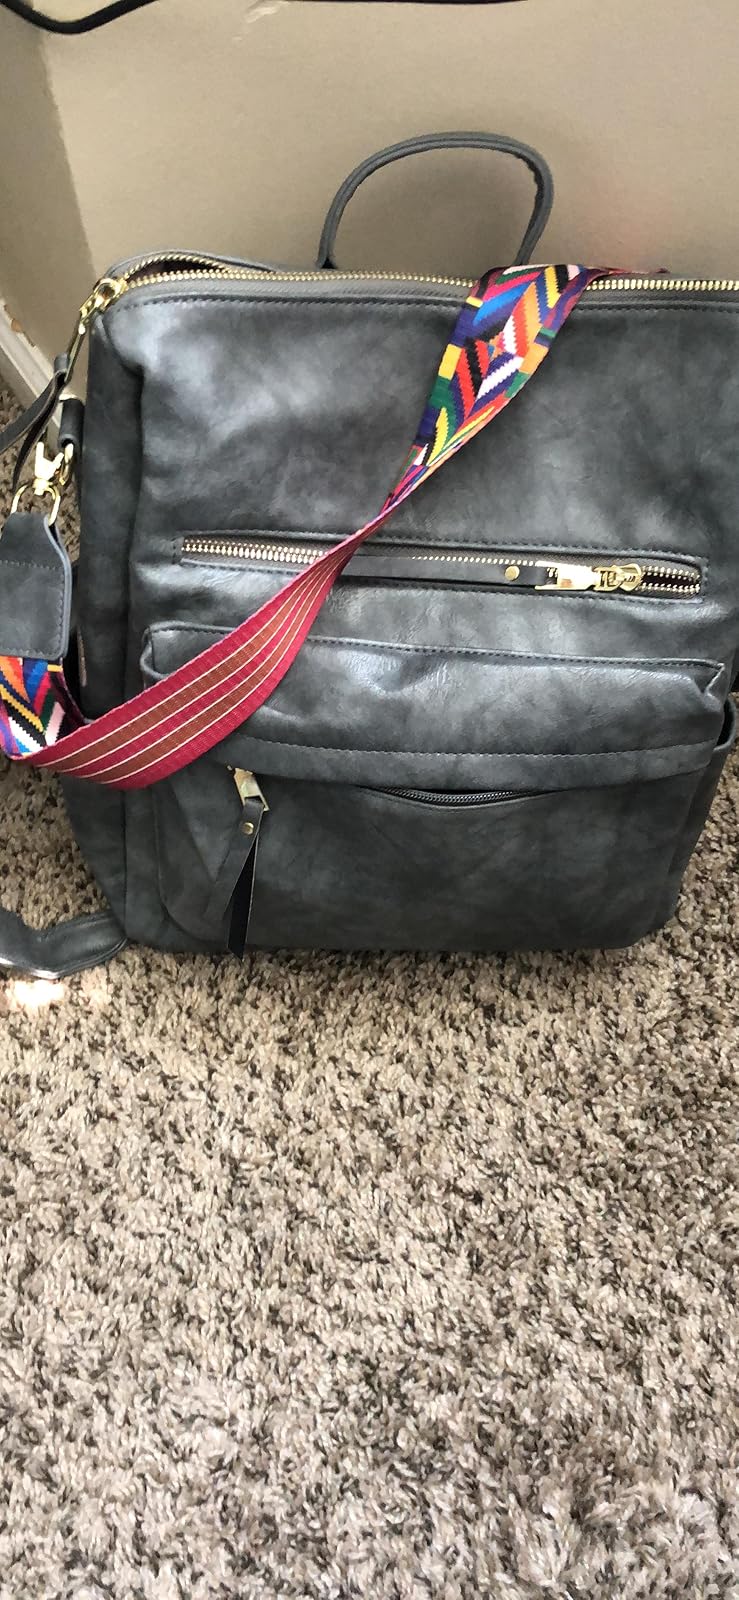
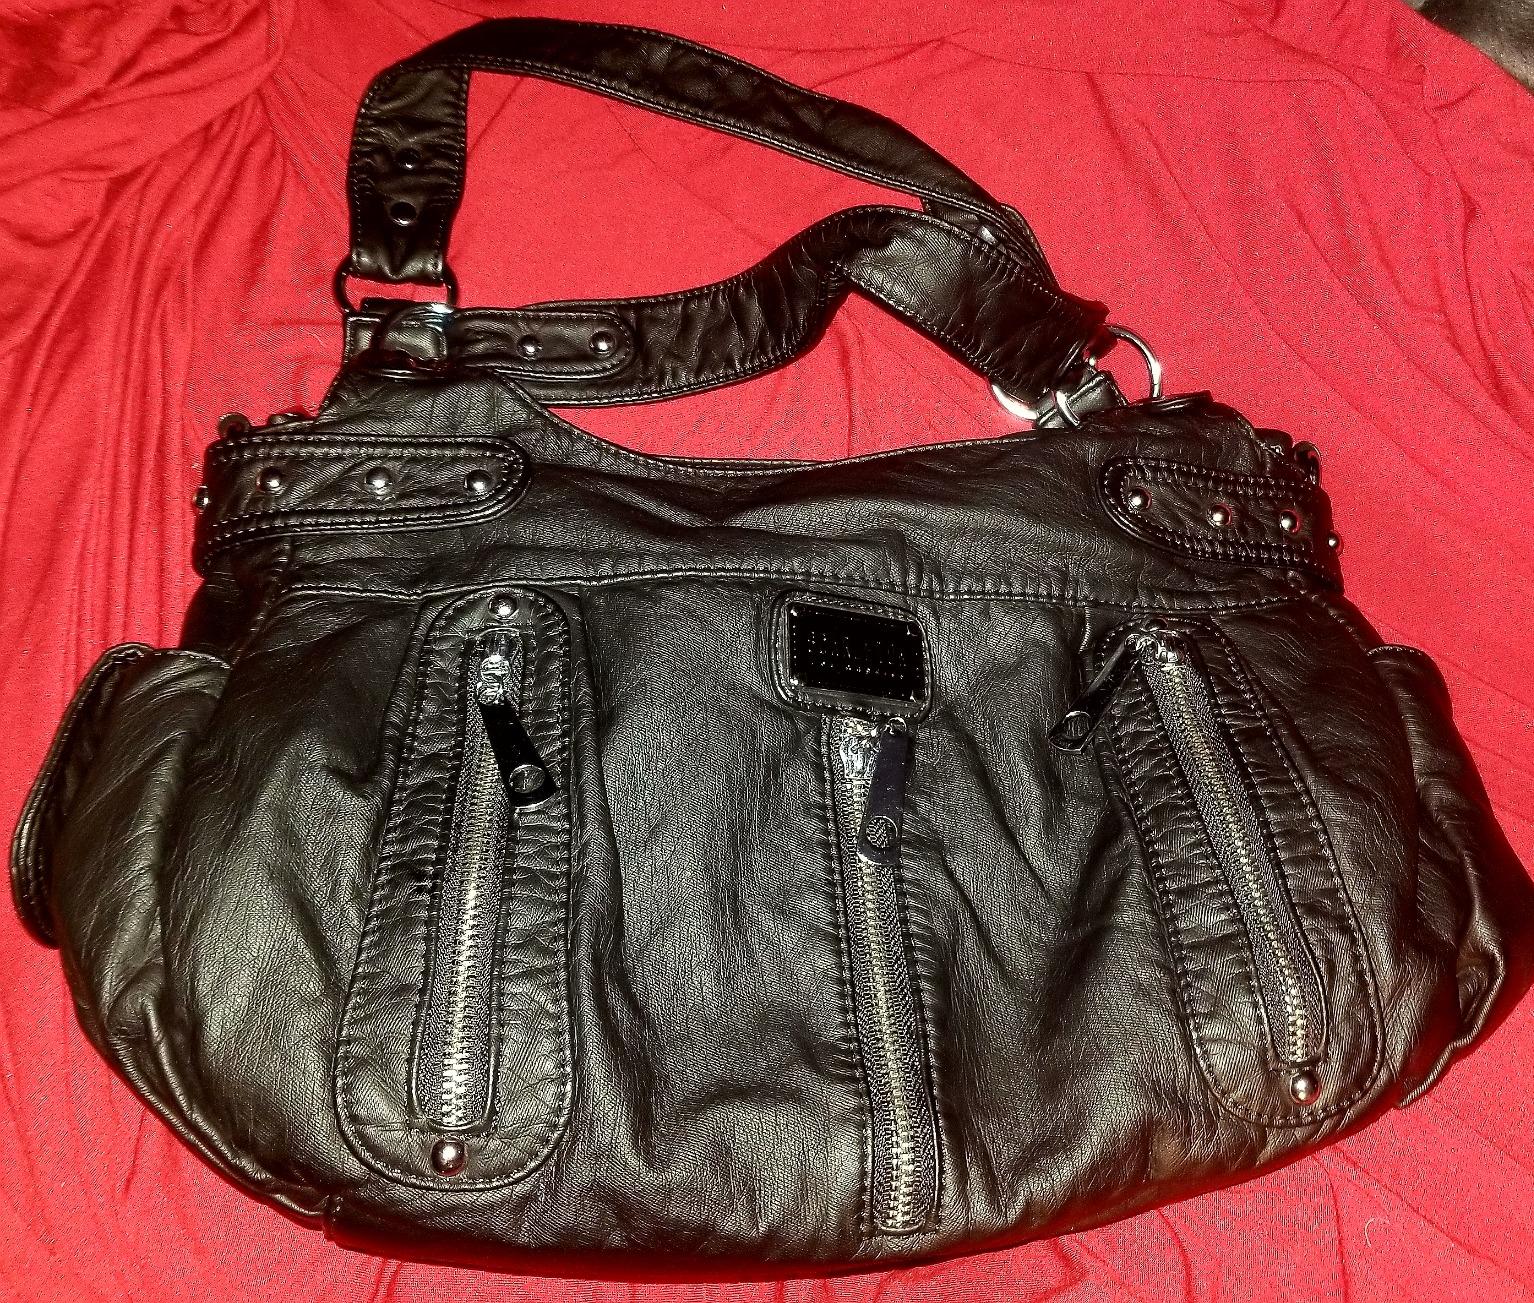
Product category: accessories_handbag
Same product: no